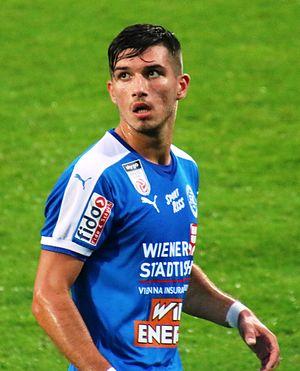
Adrian Grbić, né le 4 août 1996 à Vienne en Autriche, est un footballeur autrichien qui évolue au poste d'attaquant au FC Lorient.